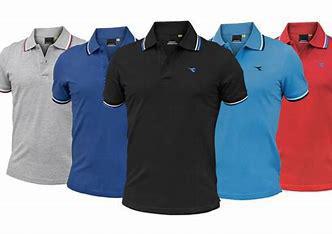
Brand: Diadora
Model: 100